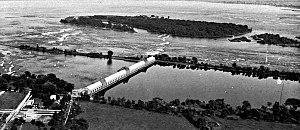
La Centrale de Lachine était une centrale hydroélectrique érigée sur le fleuve Saint-Laurent, à LaSalle sur l’île de Montréal, au Québec, par Lachine Rapids Hydraulic and Land Company. Mise en service en 1897, elle est alors la plus puissante des installations hydroélectriques au Québec.